Tepe Sofalin

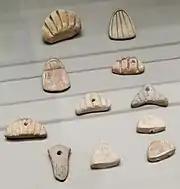
Clay accounting tokens Susa

The site covers an area 500 meters long and 400 meters wide with a height of 10 meters above the plain, established on a natural hill. Some looter holes are present on the surface. Tepe Sofalin was examined during the Tehran Plain Survey in 2004. It was excavated in two seasons from 2006 to 2007 by a Morteza Hessari led team of the Archaeological Service of Islamic Azad University of Varamin-Pishva. Among the finds were inscribed clay tokens, twelve mostly fragmentary Proto-Elamite tablets (one too poorly preserved to read), clay bullae, clay sealings, and blank tablets. Of the 11 readable tablets, one was found in Trench 2 and the rest in Trench 3. Numerous proto-literate clay tokens (spherical, conic, rectangular, triangular, biconvex, jugs and animorphic) were also found. Excavation work continued until 2011 though that work has been thinly published.